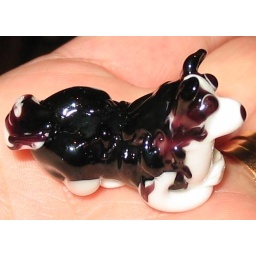
latest version - looks quite cute in real life. Moretti glass in black and white